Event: Nepal Earthquake
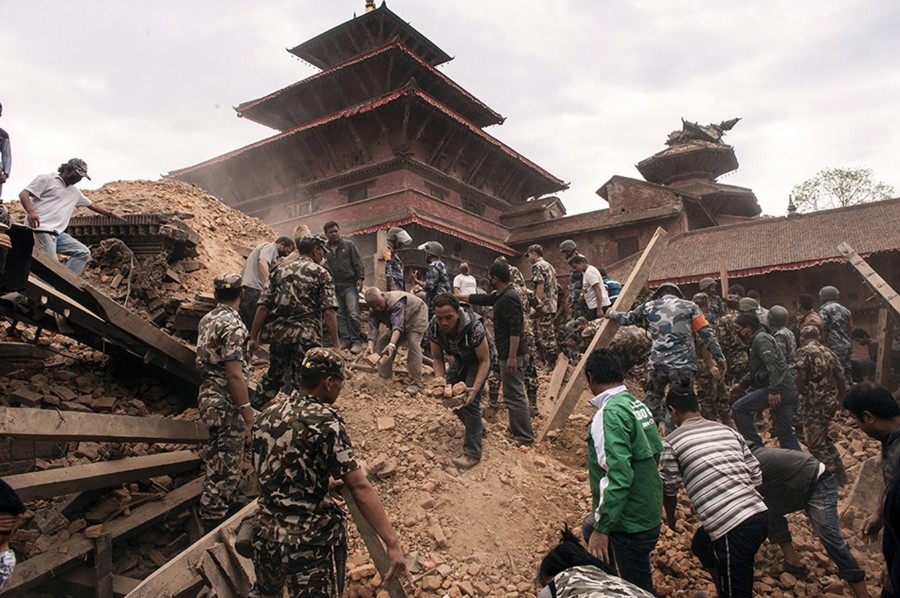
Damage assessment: damage